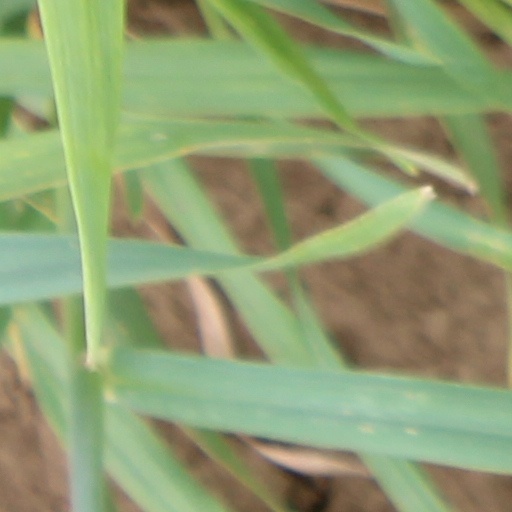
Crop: wheat